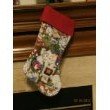
Cat Stocking (Red)
Category: All Beauty
Brand new handmade stocking with loop for hanging. Lined and patted for durability. 15" long and 8" wide at greatest with. Approximately 2 inch loop for hanging. Great for stuffing with your cat's favorite presents.
Features: Cat Stocking | 8" by 15" | Lined and Padded Using Cotton | Felt top | Loop for Hanging